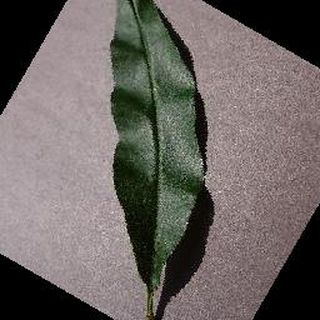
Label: healthy_peach